Six Flags Hurricane Harbor Oklahoma City

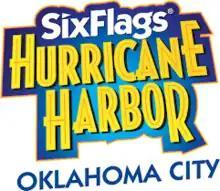

Six Flags Hurricane Harbor Oklahoma City (often shortened to Hurricane Harbor OKC) is a water park in Oklahoma City, Oklahoma built in 1981. Built by the Herschend Family Entertainment Corporation and originally known as White Water, the water park was picked up by Premier Parks (then known as Tierco) in 1991 and its name was changed to White Water Bay. Both White Water Bay and the nearby theme park Frontier City were sold again in a seven park package by Six Flags on January 11, 2007, for $312 million. The park was renamed to Six Flags Hurricane Harbor Oklahoma City in 2020. Hurricane Harbor OKC is currently owned by EPR Properties and operated by Six Flags Entertainment Corporation.